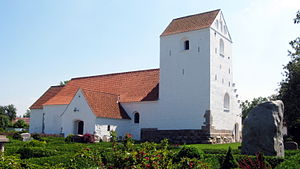
Brovst Sogn
Brovst Kirke
Brovst Kirke, Brovst Sogn &lt; Jammerbugt Provsti &lt; Aalborg Stift
Brovst Sogn er et sogn i Jammerbugt Provsti. Sognet ligger i Jammerbugt Kommune; indtil Kommunalreformen i 1970 lå det i Øster Han Herred.